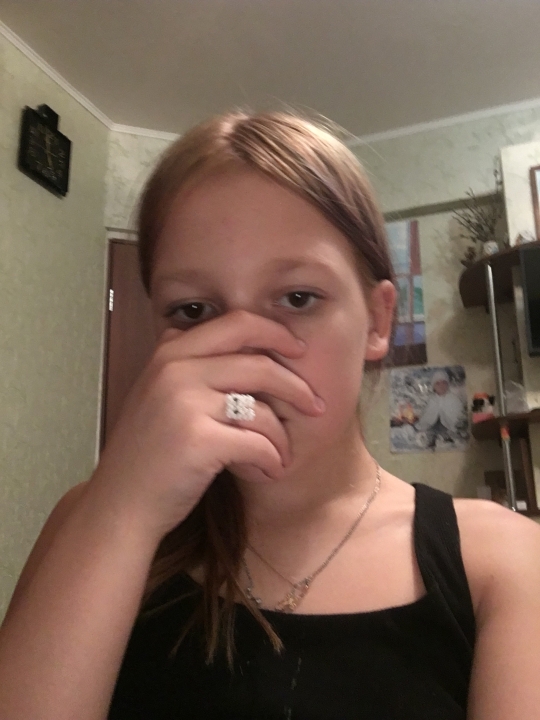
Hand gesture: no_gesture